Hawthorne station (NJ Transit)

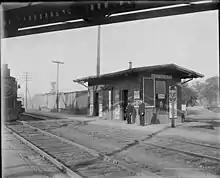
The former Hawthorne depot at the Wagaraw Road grade crossing

Railroad service to what was then Manchester Township began on October 19, 1848, with the opening of the Paterson and Ramapo Railroad, a railroad connecting the Paterson and Hudson River Railroad from Paterson. The railroad went through Bergen County and connected to the New York, Lake Erie and Western Railroad at Suffern. At that time the stop in Manchester Township was known as Van Blarcoms and located closer to the crossing of Wagaraw Road (County Route 504). The station was renamed Norwood, but the United States Postal Service requested a change because the name was the same as the already existing Norwood in Bergen County.